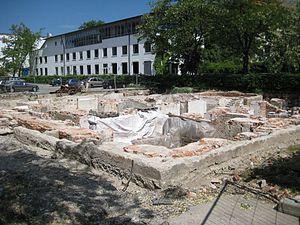
La Maison brune est un bâtiment de la ville de Munich en Bavière, qui était situé au 34 de la Brienner Straße. Il a été le quartier général du parti nazi de 1920 à 1945.
Le Centre de documentation sur l'histoire du national-socialisme est un lieu d'information et de recherche crée et géré conjointement par la ville de Munich, l'état libre de Bavière et le gouvernement fédéral allemand.